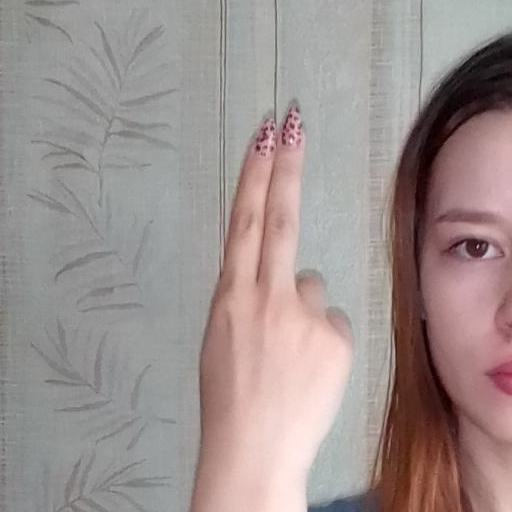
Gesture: two_up_inverted